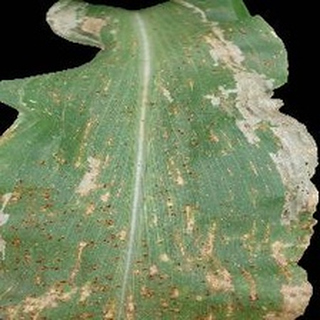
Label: corn_common_rust